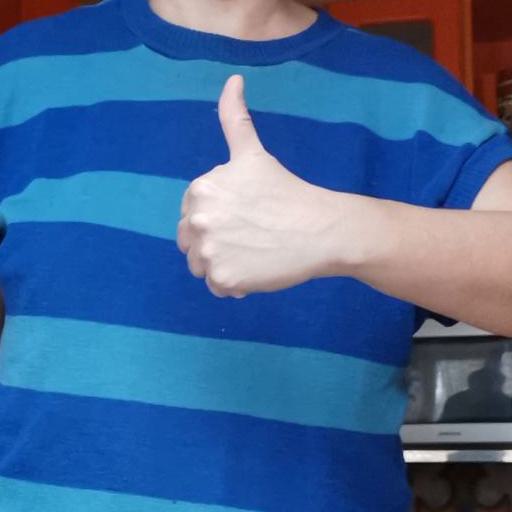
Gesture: like